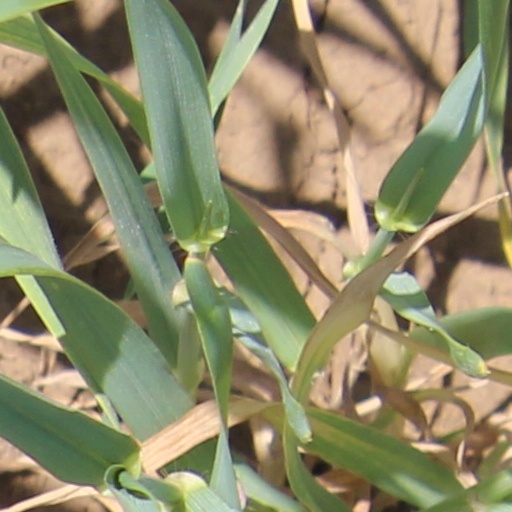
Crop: wheat